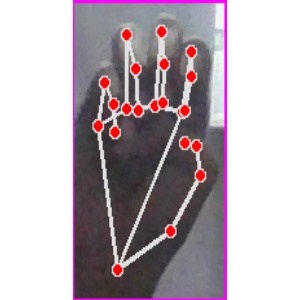
अक्षर: म